King's Service Medal

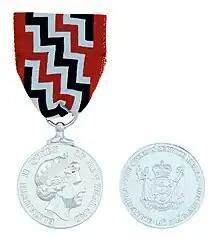
The Queen's Service Medal (pre 2024) (obverse and reverse)

The medal is also made of sterling silver, and is 36 mm in diameter. The obverse bears the Ian Rank-Broadley designed effigy of The Queen. The effigy is surrounded by the Royal styles and titles "ELIZABETH II QUEEN OF NEW ZEALAND". The reverse bears the New Zealand Coat of Arms surrounded by the inscription "The Queen's Service Medal" above and "for service – MO NGA MAHI NUI" below. The new Badge and Medal are made by Thomas Fattorini Limited, of Birmingham, United Kingdom.